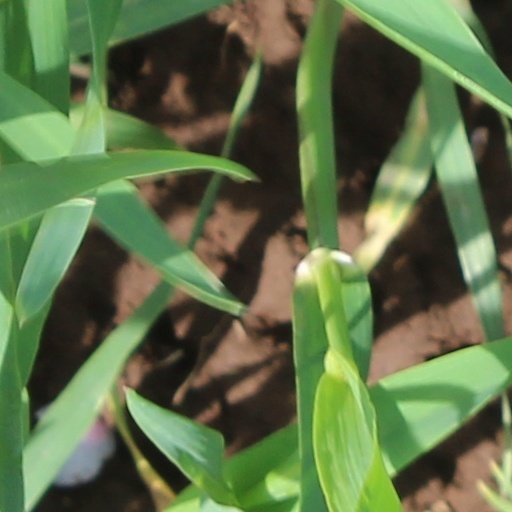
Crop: wheat